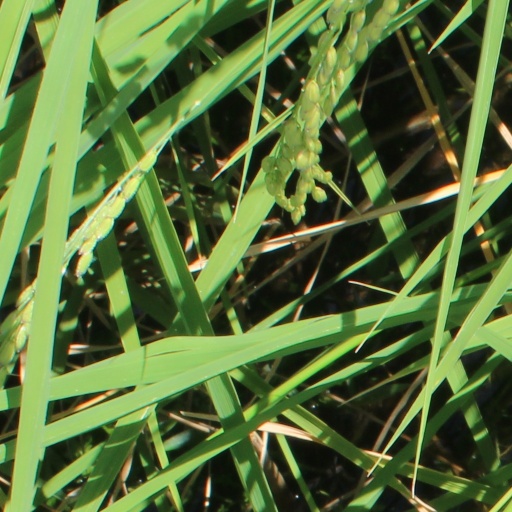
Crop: rice